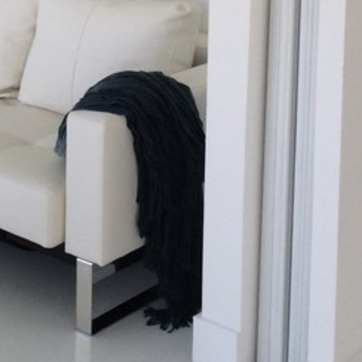
Material: fabric